Cancel rent

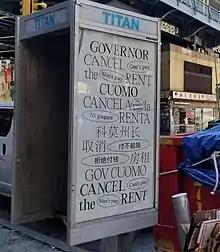
"Cancel rent" poster in Chinatown, New York City, July 2020

Cancel rent is a slogan and tenant rights movement in the United States, which advocates for the cancellation of rental payments and suspension of mortgage payments during the coronavirus pandemic. Activists and organizations have also presented other demands, which include the cancellation of housing-related expenses (such as utility payments), cancellation of late fees for housing payments, the establishment of a landlord hardship fund, an increase in emergency housing, and an eviction moratorium. The movement was triggered by the economic impact of the pandemic, in which mass business closures and employee layoffs resulted in financial insecurity for many Americans. Tenants faced a range of issues, including the inability to pay rent, harassment or intimidation from landlords, and potential eviction. This situation put tenants at risk of damaged credit ratings, food insecurity, and homelessness. Consequently, activists, tenants rights organizations, and some politicians have called for the cancellation of rent.